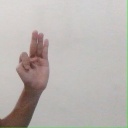
अक्षर: भ